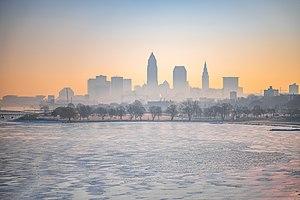
L'Ohio est un État du Midwest des États-Unis. Peuplé d'environ 11 500 000 habitants, situés notamment dans ses trois plus grandes villes, il est le 7ᵉ État le plus peuplé du pays. Il est bordé par la Pennsylvanie à l'est, le Michigan et le lac Érié au nord, l'Indiana à l'ouest, le Kentucky au sud et la Virginie-Occidentale au sud-est. Divisé en 88 comtés, son climat est de type continental humide, et, dans les comtés les plus méridionaux, de type subtropical humide. 96 % de la population vit en zone urbaine. Ses paysages varient entre des plaines alluviales à l'ouest et les contreforts des Appalaches, dont les monts Allegheny. L'Ohio est également parcouru par des cours d'eau alimentant le bassin du Saint-Laurent ou du Mississippi.